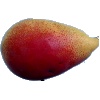
Label: Pear 2